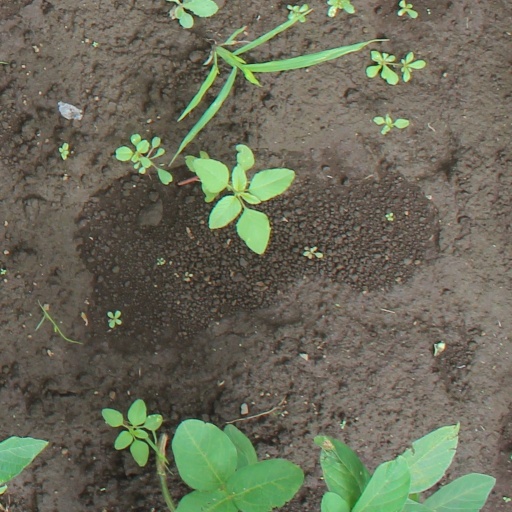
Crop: soybean